Coach (baseball)

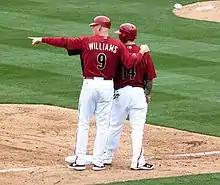
Matt Williams (left) serves as a third base coach for the Arizona Diamondbacks during a spring training game in February 2011

The first bench coach in baseball was George Huff, who took that helm for the Illinois Fighting Illini baseball in 1905; at the time, it meant a coach present throughout the season.